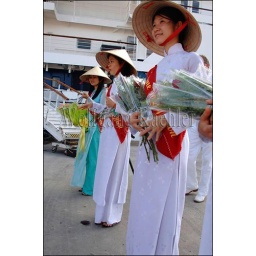
Vietnam, qui nhon, port, women in traditional dress (Ao dai) And cone hats (Non la) Welcoming cruise ship